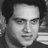
Emotion: happy